China, Texas

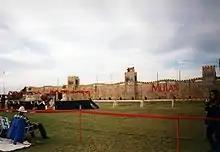
Disney's Mulan, Great Wall in China, Texas

For years, China Elementary hosted an annual Chinaberry Festival, to celebrate the city's people and history. The festival featured a parade, local country musicians, and many booths fielded by local vendors and church groups. However the elementary school has not hosted the festival since the destruction of Hurricane Rita in 2005. Instead the City of China has attempted somewhat unsuccessfully to reinstate the festival.